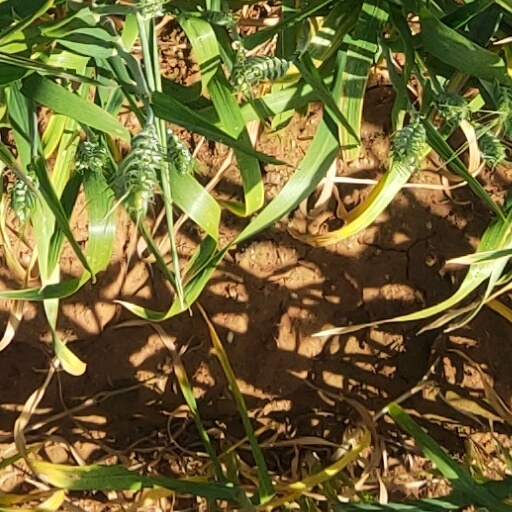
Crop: wheat